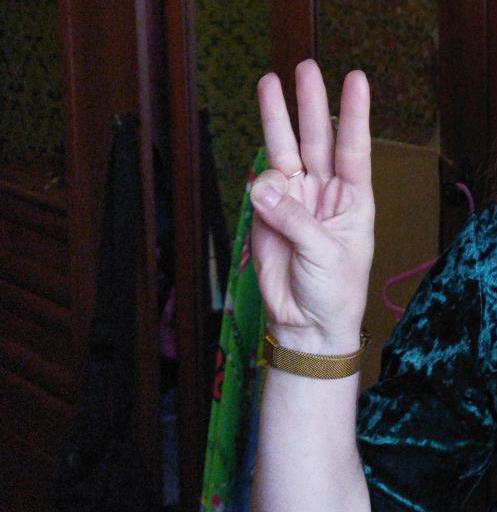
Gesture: three